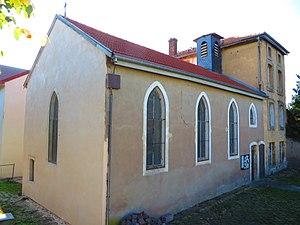
Château-Salins la chapelle Saint-Vincent
Château-Salins est une commune française située dans le département de la Moselle, en région Grand Est.